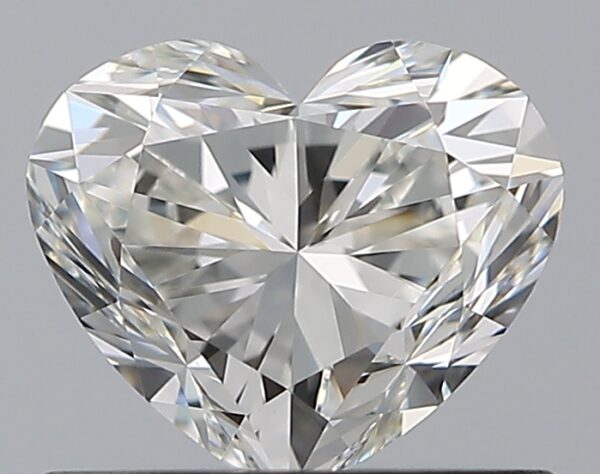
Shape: heart
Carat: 0.7
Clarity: IF
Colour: H
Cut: EX
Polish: EX
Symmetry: EX
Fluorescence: N
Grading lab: GIA
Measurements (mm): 5.22 x 6.13 x 3.63